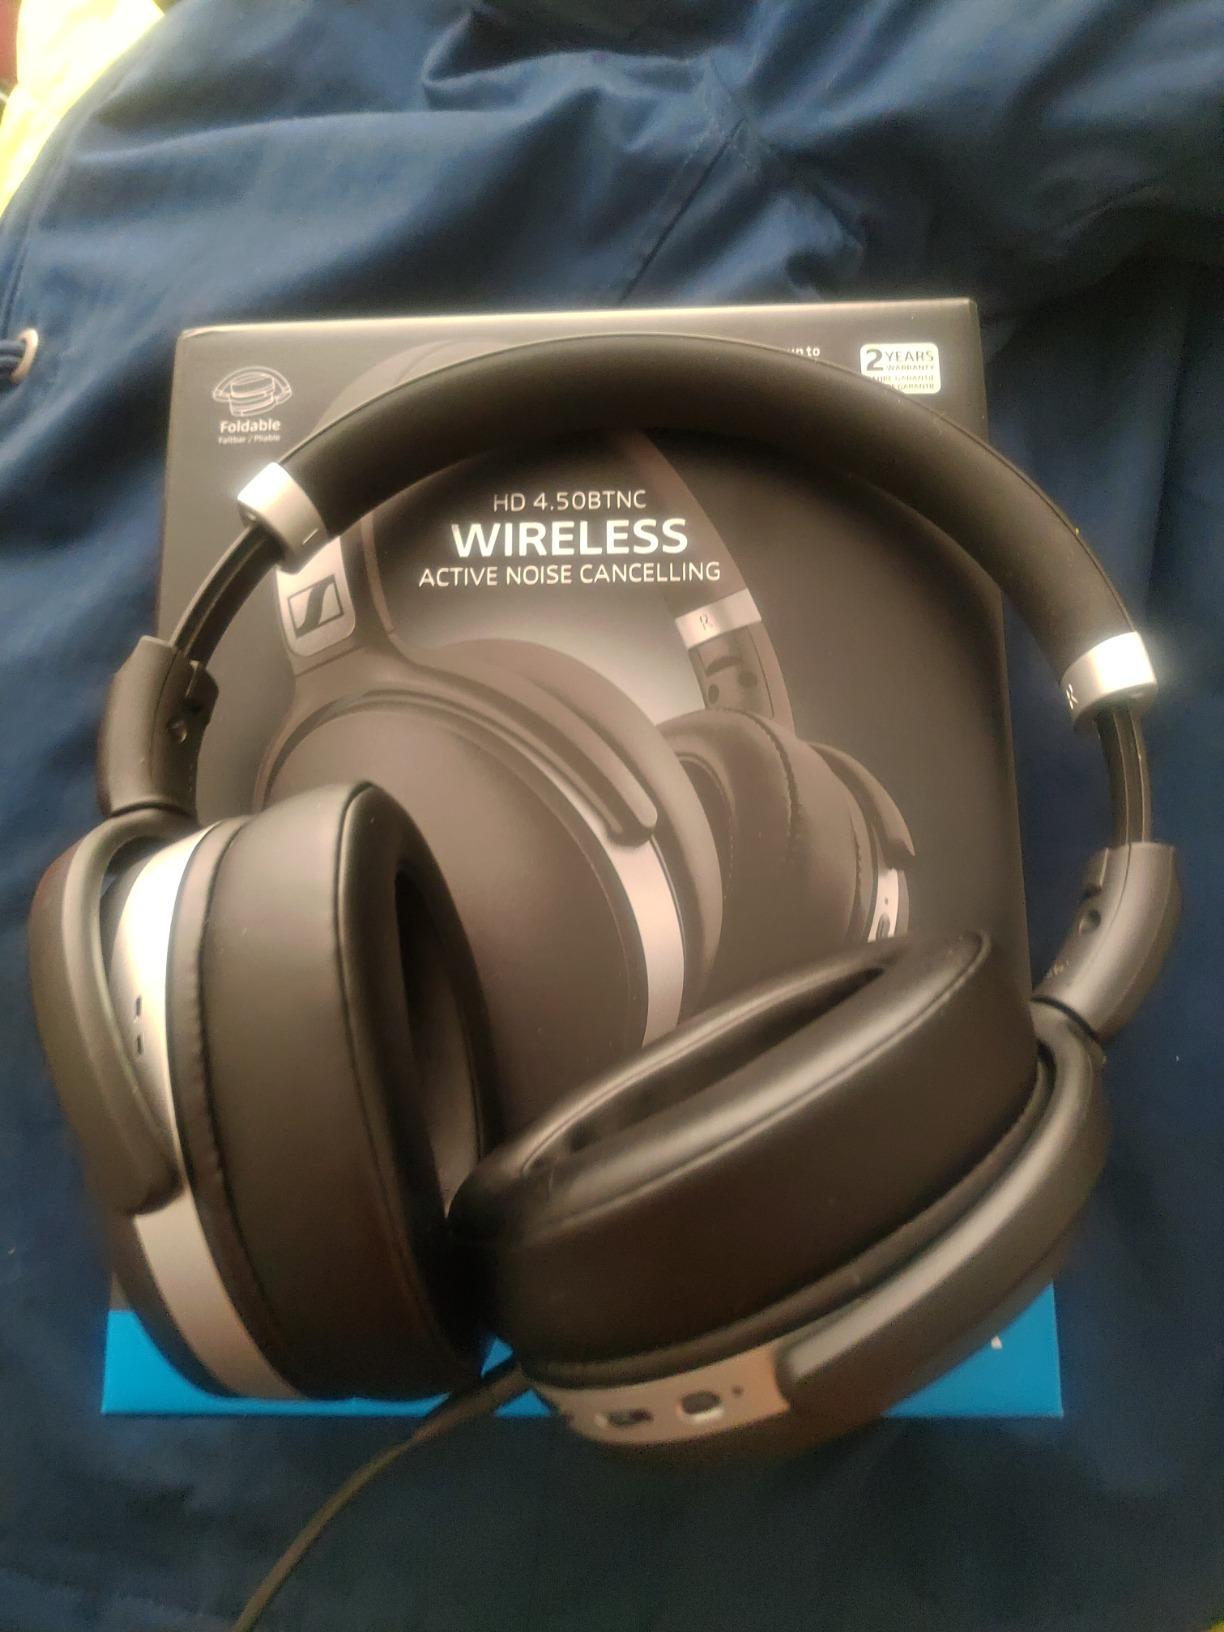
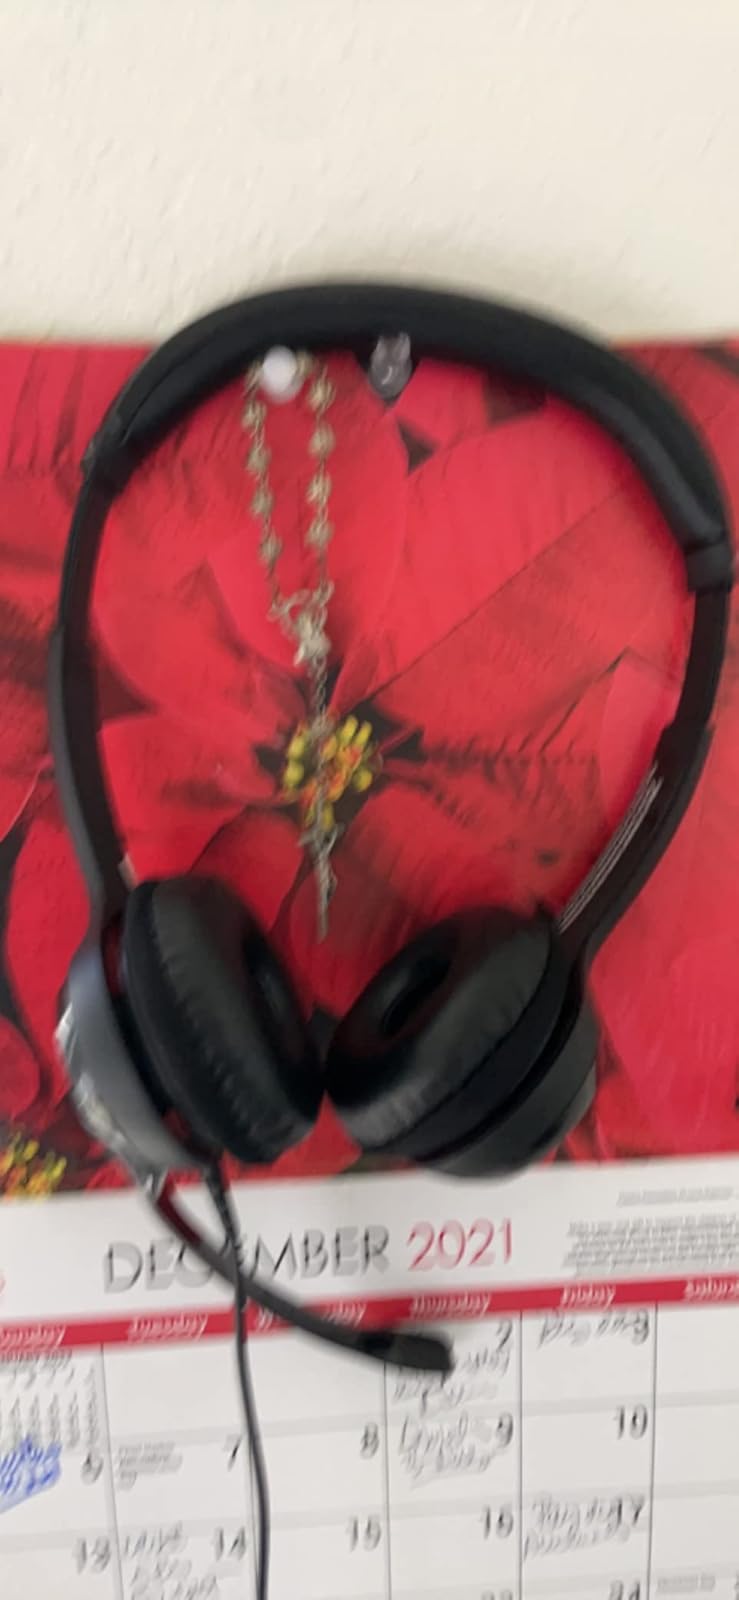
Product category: headphones
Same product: no